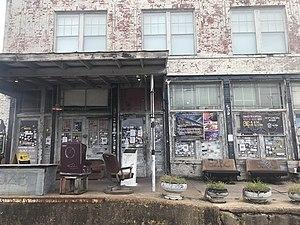
La Blues Foundation est une association basée à Memphis, aux États-Unis, dont la mission est de préserver l’histoire de la musique blues.